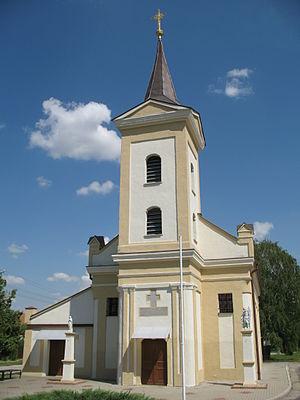
Kmeťovo est une commune du district de Nové Zámky, dans la région de Nitra, en Slovaquie.